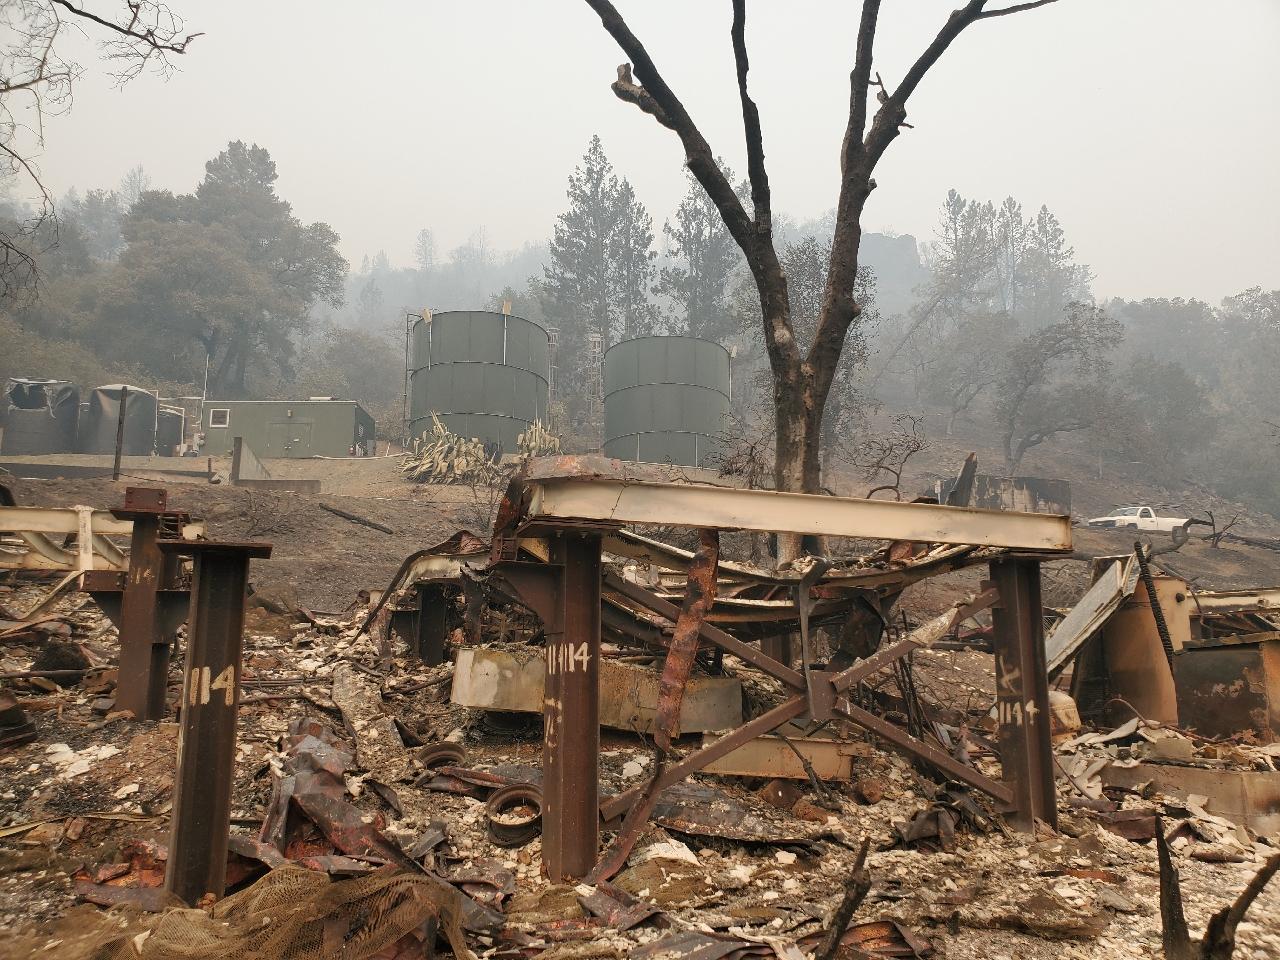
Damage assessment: destroyed